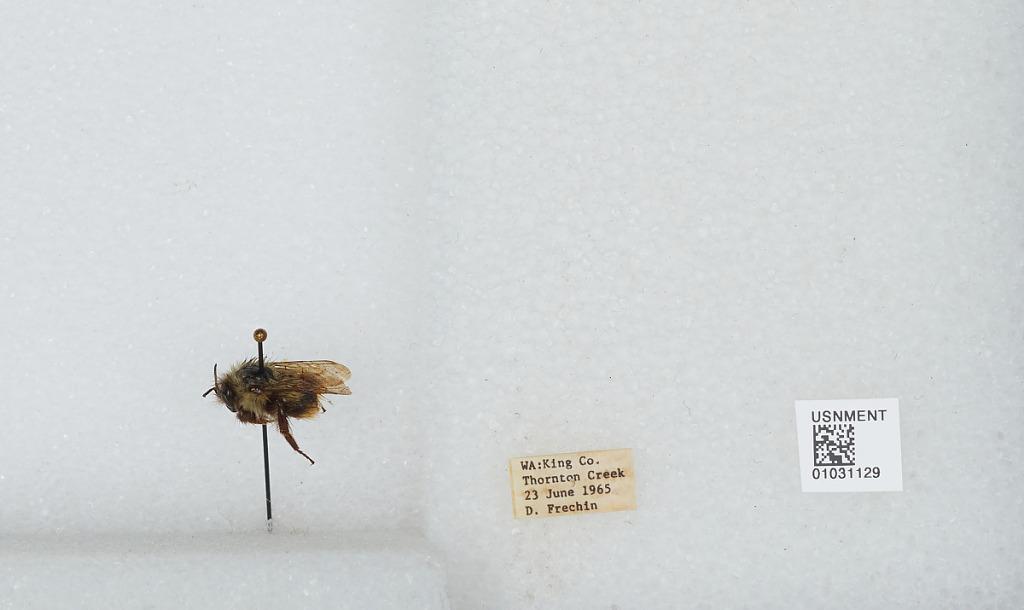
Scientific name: Bombus (Pyrobombus) mixtus Cresson
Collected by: D. Frechin
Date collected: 1965-6-23
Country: United States
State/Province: Washington
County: King
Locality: Thornton Creek
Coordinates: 47.7031, -122.309